Battle of the Kalka River

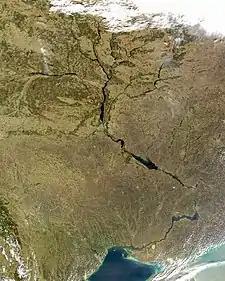
A view of the Dnieper River and the surrounding area

The number of men present at the battle is disputed. A major factor in this is the fact that no primary sources give the number of men present at the battle, which leaves modern historians to estimate the number of men. Historian Leo de Hartog gives the size of the Rus' army as 30,000, while Richard Gabriel and Hector Hugh Munro claim that the size of the Rus' army was 80,000. De Hartog also estimates the size of the Mongol army as 20,000, while Gabriel estimates that it was around 23,000 men. However, historian John Fennell, an expert on Kievan Rus and early Russian history, and one well-versed in the primary sources, calls many of these figures into doubt, saying the numbers given in the Russian sources (there are no Mongol or Polovtsian sources, at least none that have survived, and other sources from other cultures, if they exist, are rather dubious) are formulaic or exaggerated and the chronicles contradict themselves. The information given in the Novgorod First Chronicle and the Primary Chronicle would imply a total of 11,000 soldiers for the Rus' forces, but Fennel considers even these numbers to be exaggerations. While Russian historians in the Soviet era have traditionally given estimates of around 80,000-100,000, modern Russian historians have taken a revisionist stance with a consensus settling on drastically lower numbers, with the Mongols having a numerical advantage. Russian historian D.G. Khrustalev estimated in 2013 that the Rus' army consisted of 10,000 soldiers (including mercenaries), while the Cumans brought 5,000 cavalry, for a total of 15,000. Carl Sverdrup estimates the army at 8,000, and says 30,000 and 80,000 are enormous exaggerations. The Mongols evidently believed it was a considerable force, given the extreme lengths the Mongols went to to dislocate its formations.